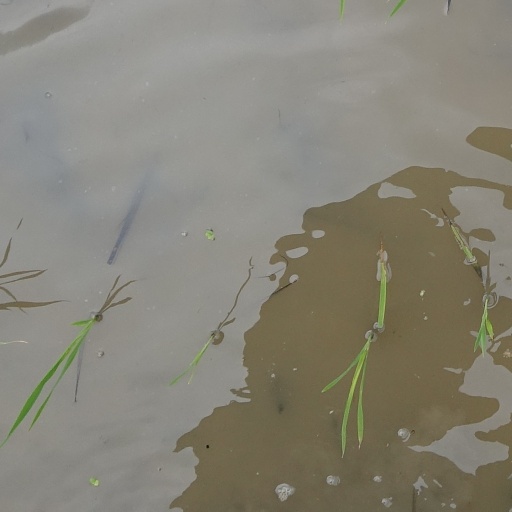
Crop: rice